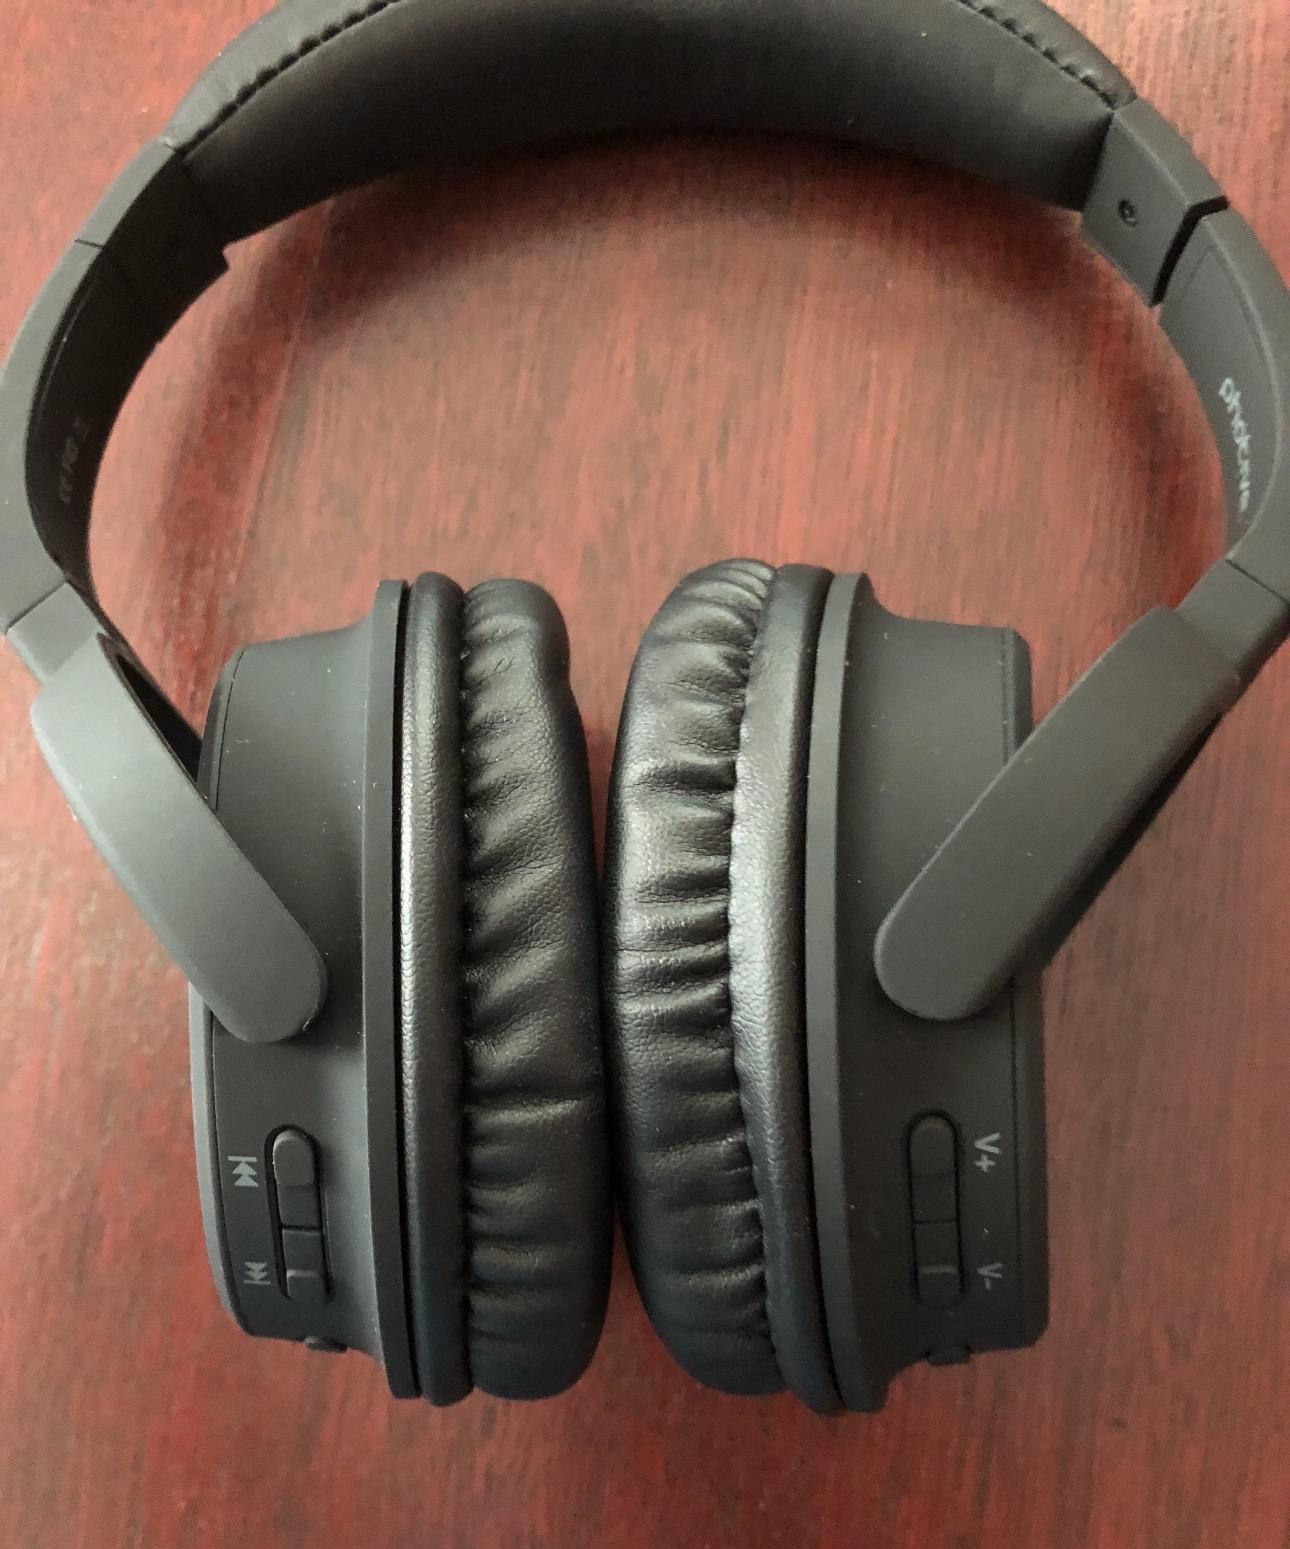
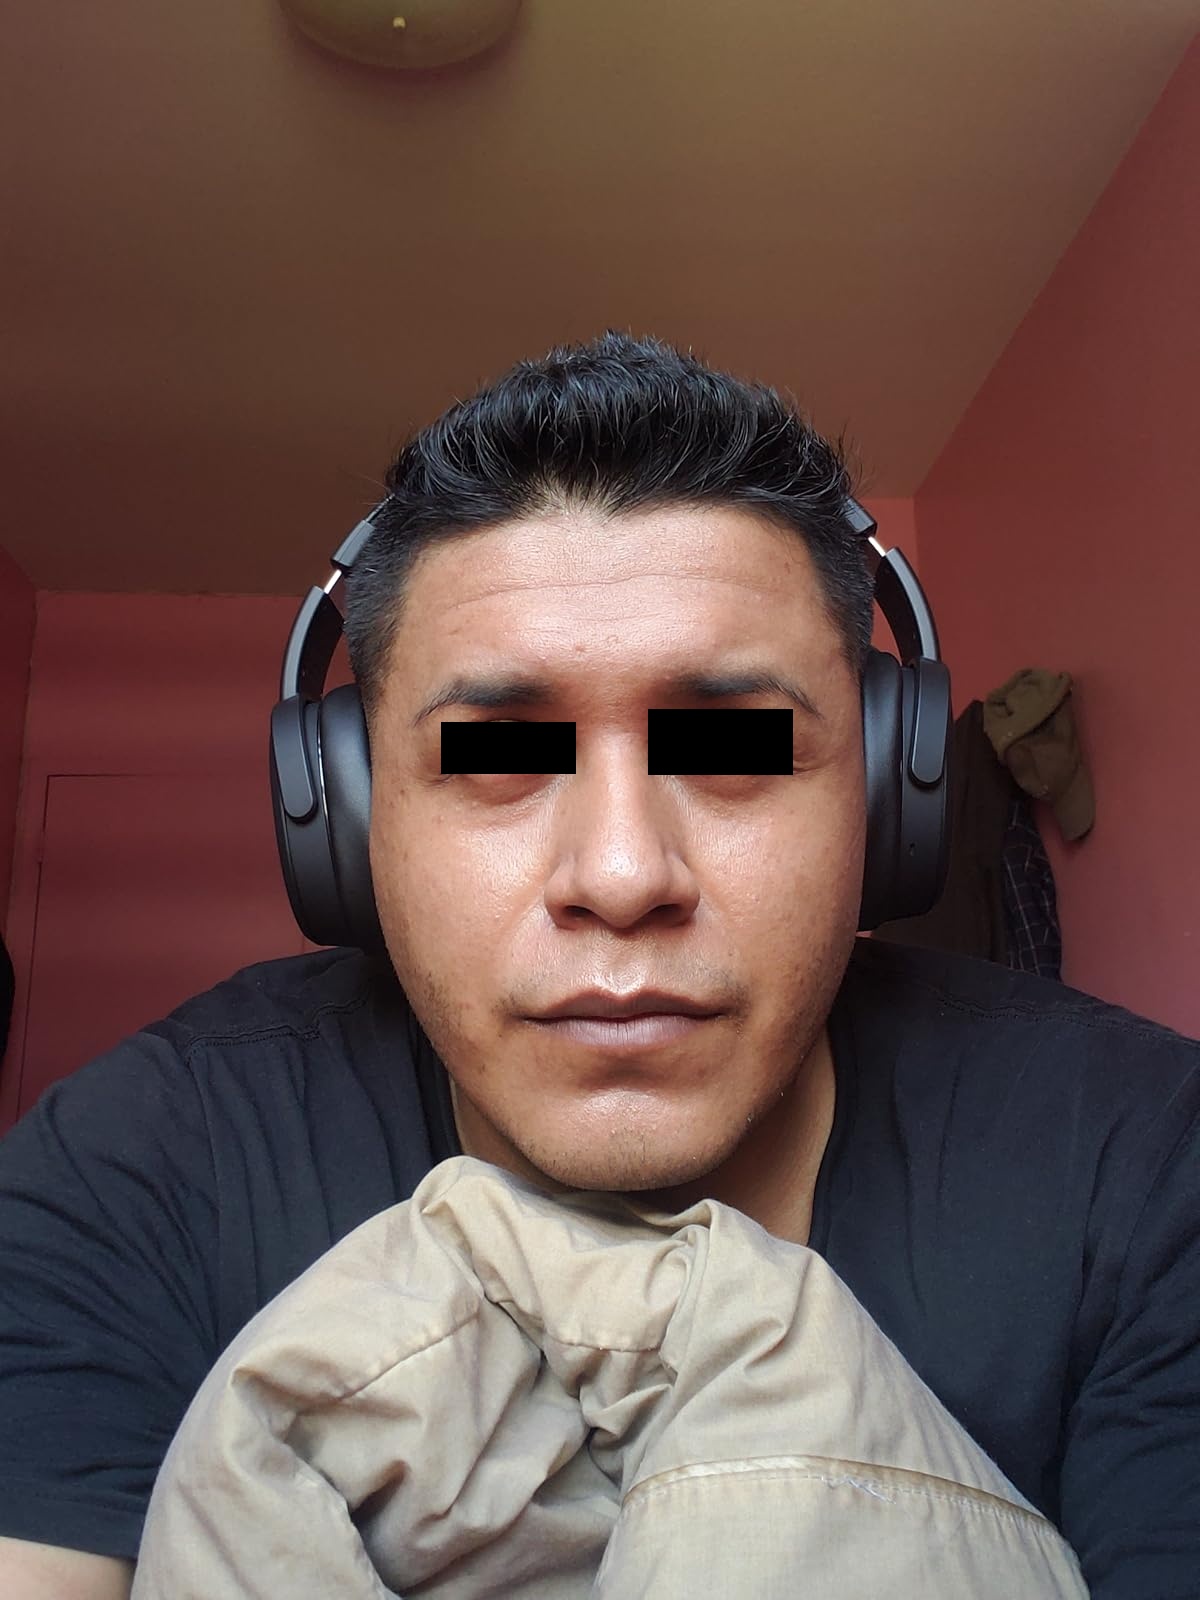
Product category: headphones
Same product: no